Danny Javier

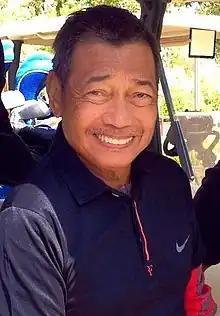
Javier in 2014

Daniel Morales Javier (August 6, 1947 – October 31, 2022), better known simply as Danny Javier, was a Filipino singer, songwriter, actor, television host and businessman. He was known as one of the members and lead vocalist of the musical trio Apo Hiking Society along with Boboy Garrovillo and Jim Paredes, wherein he was the oldest of the group. He is regarded as one of the pillars and icons of Original Pilipino Music (OPM).